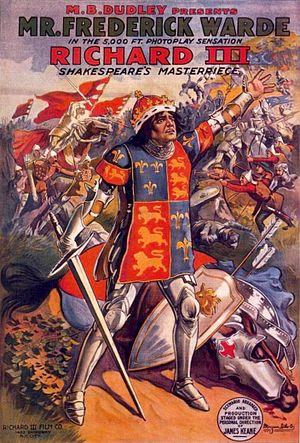
Richard III est un film muet franco-américain réalisé par André Calmettes et James Keane, sorti en 1912. Ce film est une adaptation de la pièce éponyme de William Shakespeare.